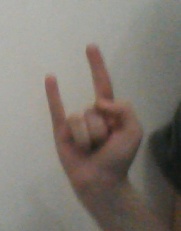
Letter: la